Pseudo-runes

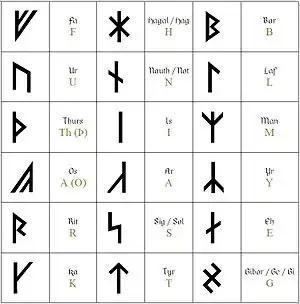
The Armanen runes

Pseudo-runes are letters that look like Germanic runes but are not true ancient runes. The term is mostly used of incised characters that are intended to imitate runes, often visually or symbolically, sometimes even with no linguistic content, but it can also be used to describe characters of other written languages which resemble runes, for example: Old Turkic script, Old Hungarian script, Old Italic scripts, Ancient South Arabian script.